Sacha Labillois-Kennedy

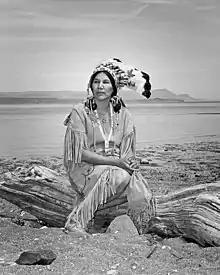
Labillois's grandmother, Margaret Labillois in 1970.

Her grandmother is Margaret Labillois, the first woman in New Brunswick to be named a chief of a first nations community in 1970.